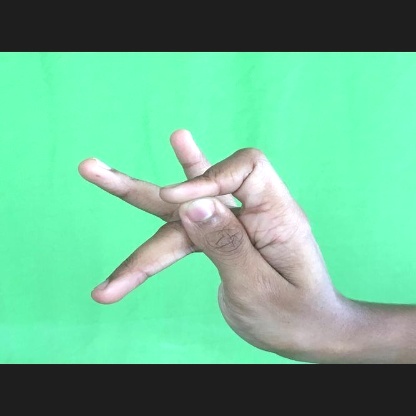
Mudra: Katakamukha